Pulsus alternans

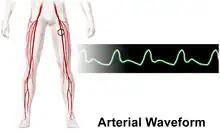
Arterial waveform.

Pulsus alternans is diagnosed by first palpating the radial or femoral arteries, feeling for a regular rhythm but alternating strong and weak pulses. Next, a blood pressure cuff is used to confirm the finding: the cuff is elevated past systolic pressure and then slowly lowered cuff towards the systolic level. If alternating loud and soft Korotkoff sounds are heard, pulsus alternans is indicated.